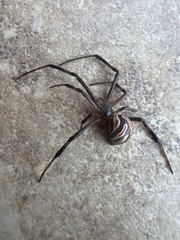
Species: Lactrodectus_hesperus